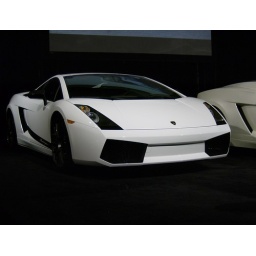
Lamborghini sports car in lamborghini theater